Mary Louise Rasmuson

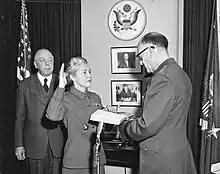
Col. Mary Louise Milligan is sworn in as Director, WAC, by Maj. Gen. Herbert M. Jones, Adjutant General, Department of the Army, on 3 January 1957. Secretary of the Army Wilber M. Brucker is also present.

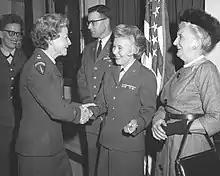
Col. Mary Louise Milligan shakes hands with WAC deputy director, Lt. Col. Lucile G. Odbert, at her reappointment as WAC Director, 3 January 1961. Her mother is on her left.

She was also instrumental in the integration of black women in the Corps, and was awarded the Legion of Merit award for her work. In five and a half years as director, WAC strength increased from 8,300, on 31 January 1957, to 11,100. The Army had opened twenty-six new military occupational specialties (MOSs) for active duty enlisted women and fifty for WAC reservists. New legislation included a provision to eliminate WAC officer promotion restrictions. Congress had granted active duty credit for WAAC time to women with further military service, and it had corrected inequities for WAC reserve officers. Colonel Rasmuson's public relations efforts enhanced the WAC image and helped convince the public and the Army of the value of WAC service.